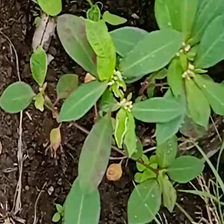
Weed species: Moti_dudhi(Euphorbia_geneculata_L)